Waterbeach railway station

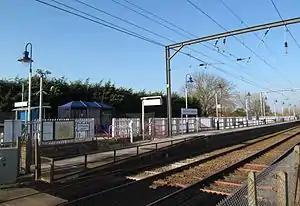
The northbound platform at Waterbeach in March 2014

Waterbeach railway station is on the Fen line in the east of England, serving the village of Waterbeach, Cambridgeshire. It is measured from London Liverpool Street and from ; it is situated between and stations. Its three-letter station code is WBC.